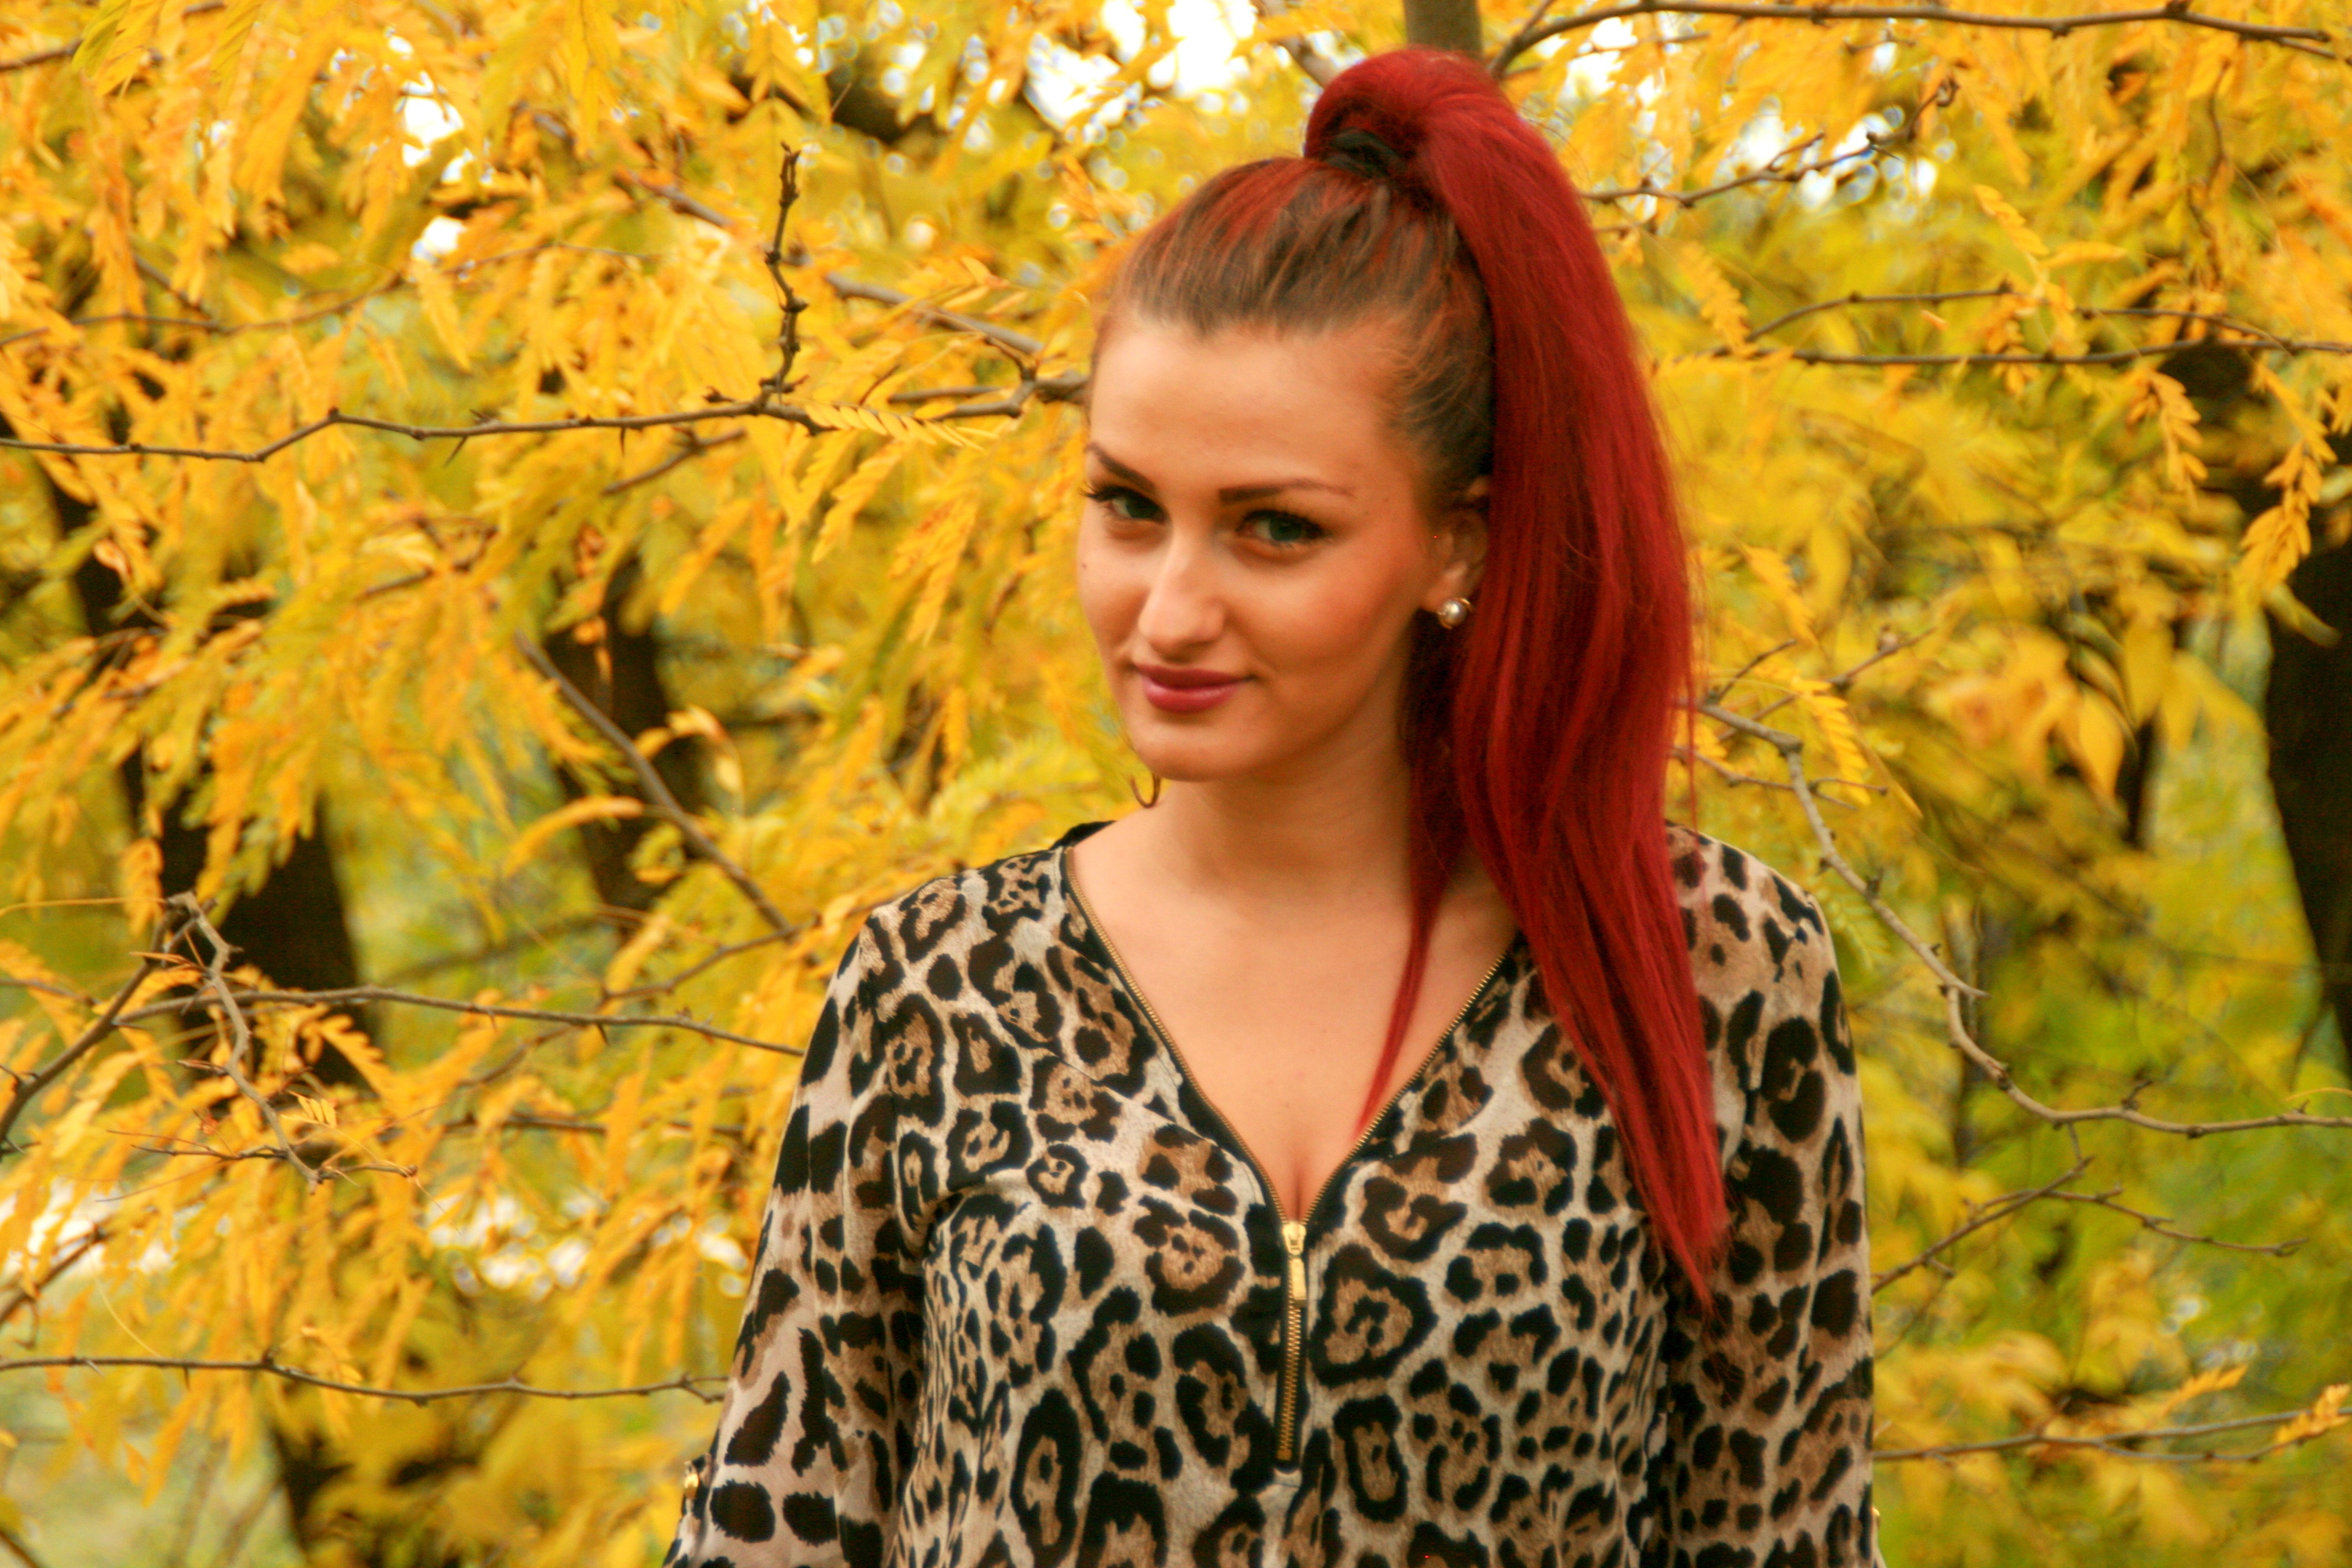
tree, people, plant, girl, woman, hair, leaf, flower, portrait, model, spring, autumn, yellow, season, hairstyle, long hair, leaves, beauty, blond, photo shoot, portrait photography